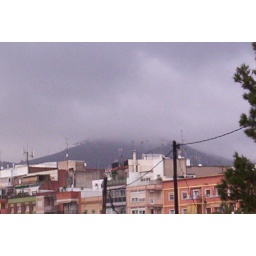
mountain in clouds